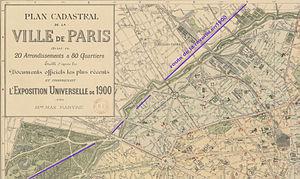
Plan cadastral de la ville de Paris... / établi d'après les documents officiels les plus récentes et comprenant l'Exposition universelle de 1900, par Mme Max Mabyre http://gallica.bnf.fr/ark:/12148/btv1b530294583 ajouté en superposition tracé route de la révolte
La route de la Révolte est le nom d’une ancienne voie construite pour relier Versailles à Saint-Denis et Compiègne en évitant Paris.
La porte de Champerret est une porte de Paris du 17ᵉ arrondissement de Paris